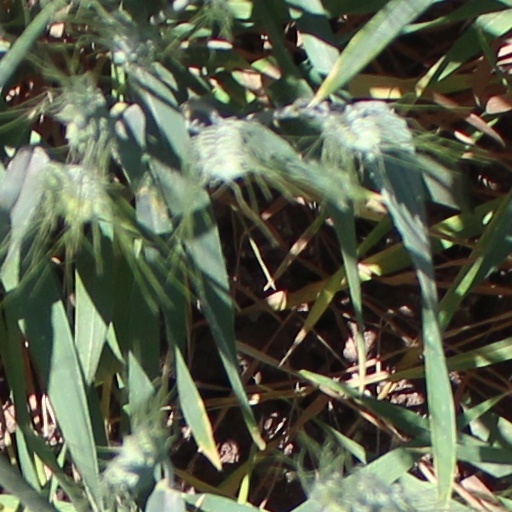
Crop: wheat